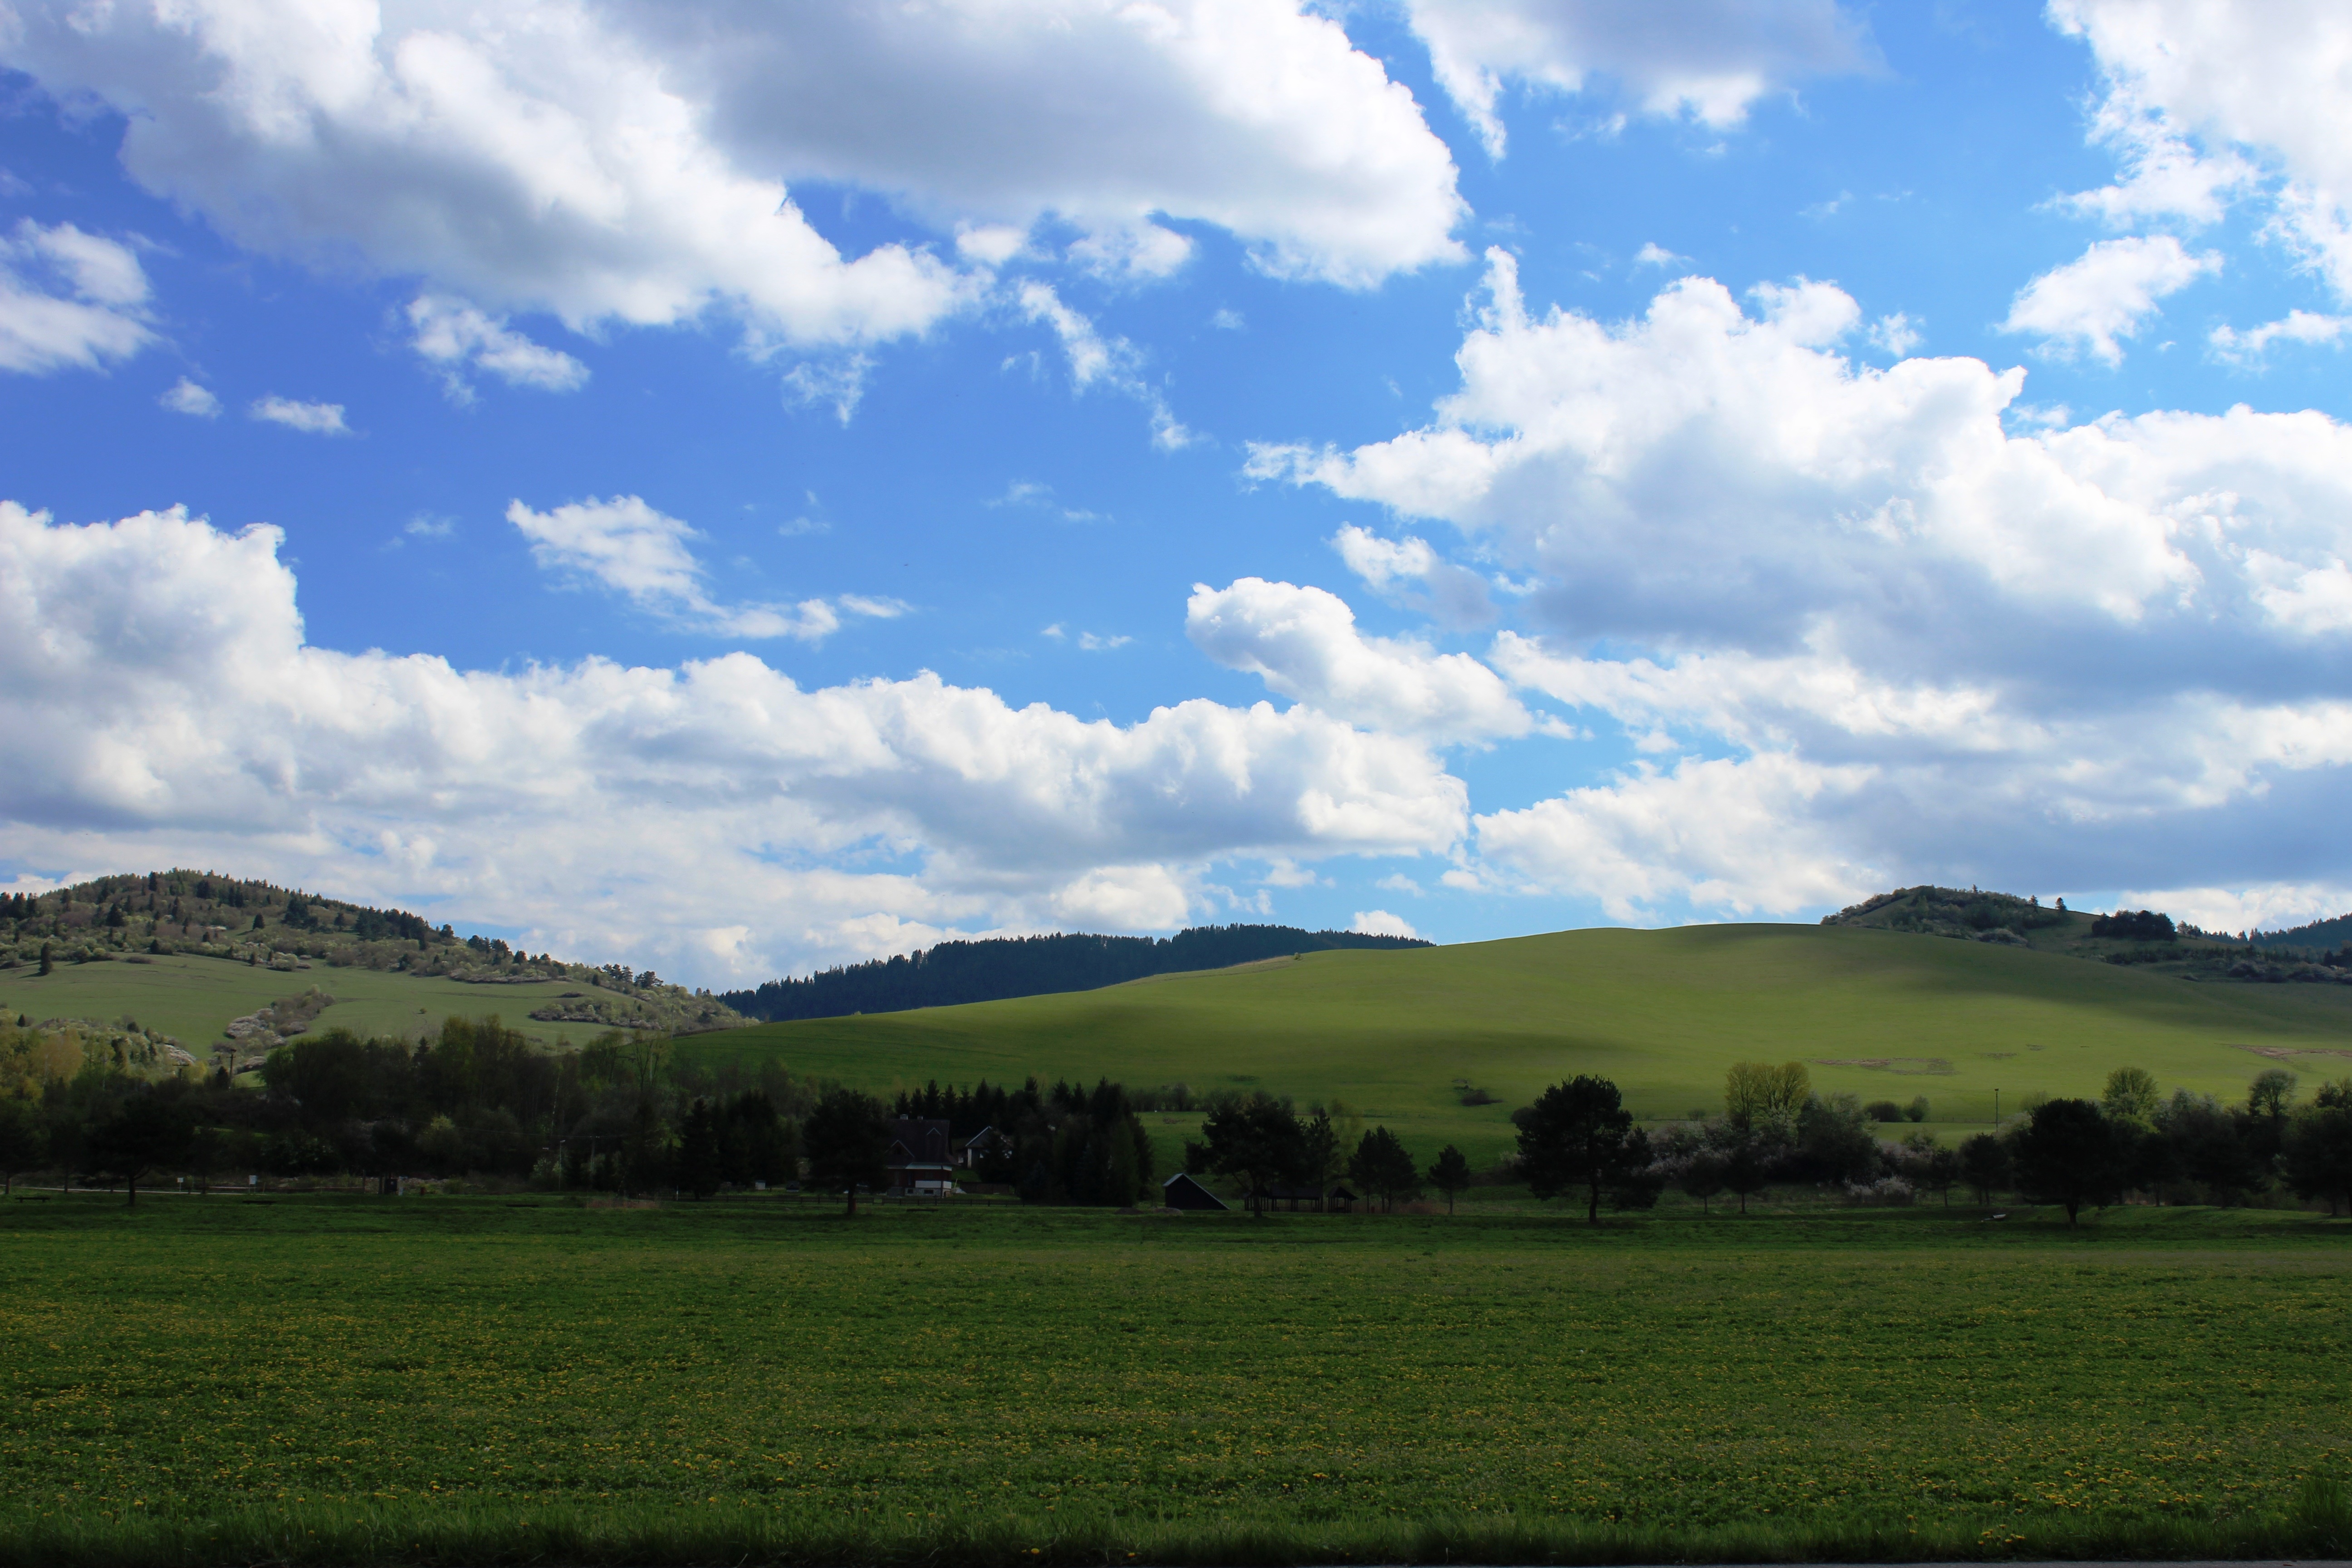
landscape, nature, grass, horizon, mountain, cloud, sky, field, meadow, prairie, hill, mountain range, country, spring, pasture, agriculture, highland, plain, grassland, plateau, fell, habitat, loch, cloudy sky, ecosystem, slovakia, steppe, rural area, meteorological phenomenon, green landscape, natural environment, geographical feature, mountainous landforms